Rhode Island

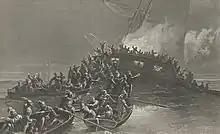
Providence Revolutionaries burned HMS "Gaspee" in Warwick in protest of British customs laws.

In 1638 (after conferring with Williams), Anne Hutchinson, William Coddington, John Clarke, Philip Sherman, and other religious dissenters were allowed to settle on Aquidneck Island (also known as Rhode Island), by the Narragansett Sachems Canonicus and Miantonomi. They were given a few items in reciprocity for their generosity. However, as Roger Williams made clear in a letter to John Winthrop in June 1638: "Sir, concerning the islands Prudence and…Aquedenick…neither of them were sold properly, for a thousand fathom would not have bought either, by strangers. The truth is, not a penny was demanded for either, and what was paid was only gratuity, though I chose, for better assurance and form, to call it sale." This settlement was first called Pocasset and then changed in 1639 to Portsmouth. The town was governed by the Portsmouth Compact. The island's southern part became the separate settlement of Newport after disagreements among the founders.